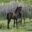
Label: horse